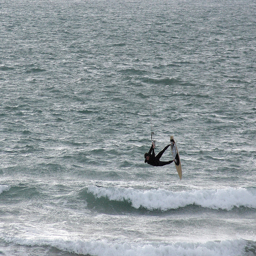
A man is showing off his surfing skills.
A young man is on his surf board on the waves.
A wind surfer does a flip over the ocean.
A person on a board in the water over a wave
A man holds onto a handle as it pulls him out of the water.